Dongmenying

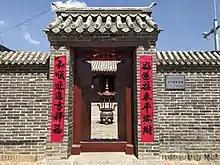
Zhenwu Temple

The village is the nearest village to the Guyaju Caves, the ruins of caves that are believed to have been built by a nomadic band of the Kumo Xi during the Liao Dynasty. The Zhenwu Temple is one of several old temples still standing in the village.